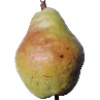
Label: pear_williams